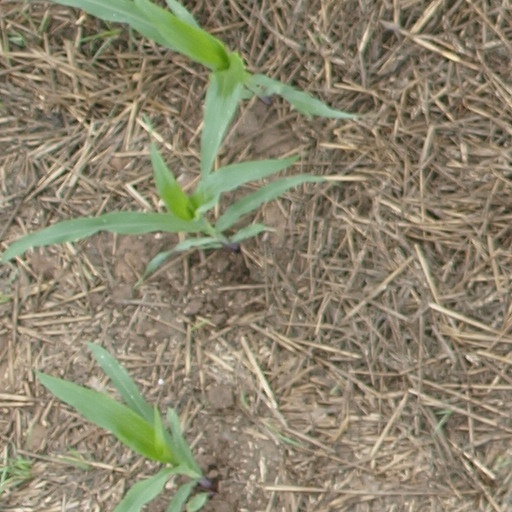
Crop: maize; corn